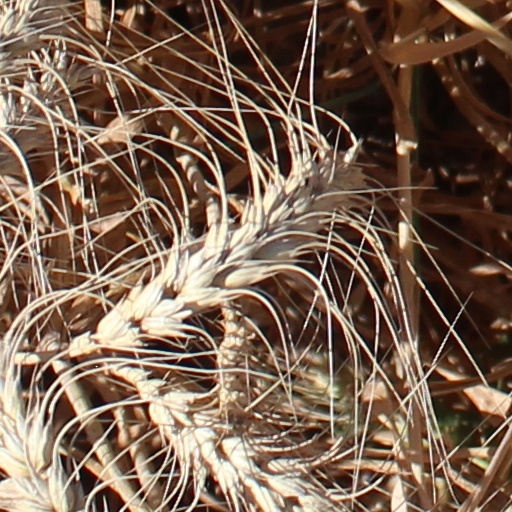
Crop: wheat